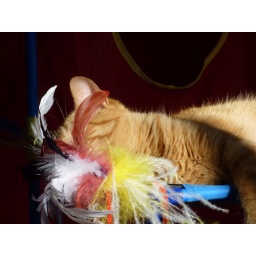
Hanging out in the kitty house